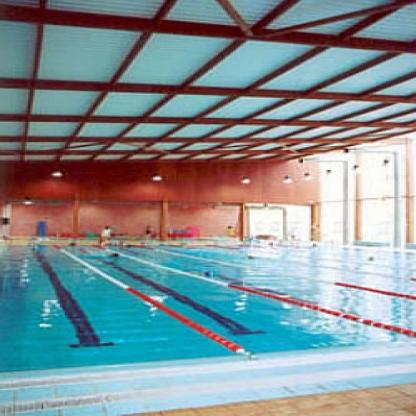
Scene: Indoor